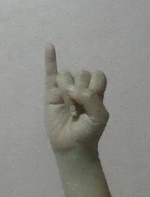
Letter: meem